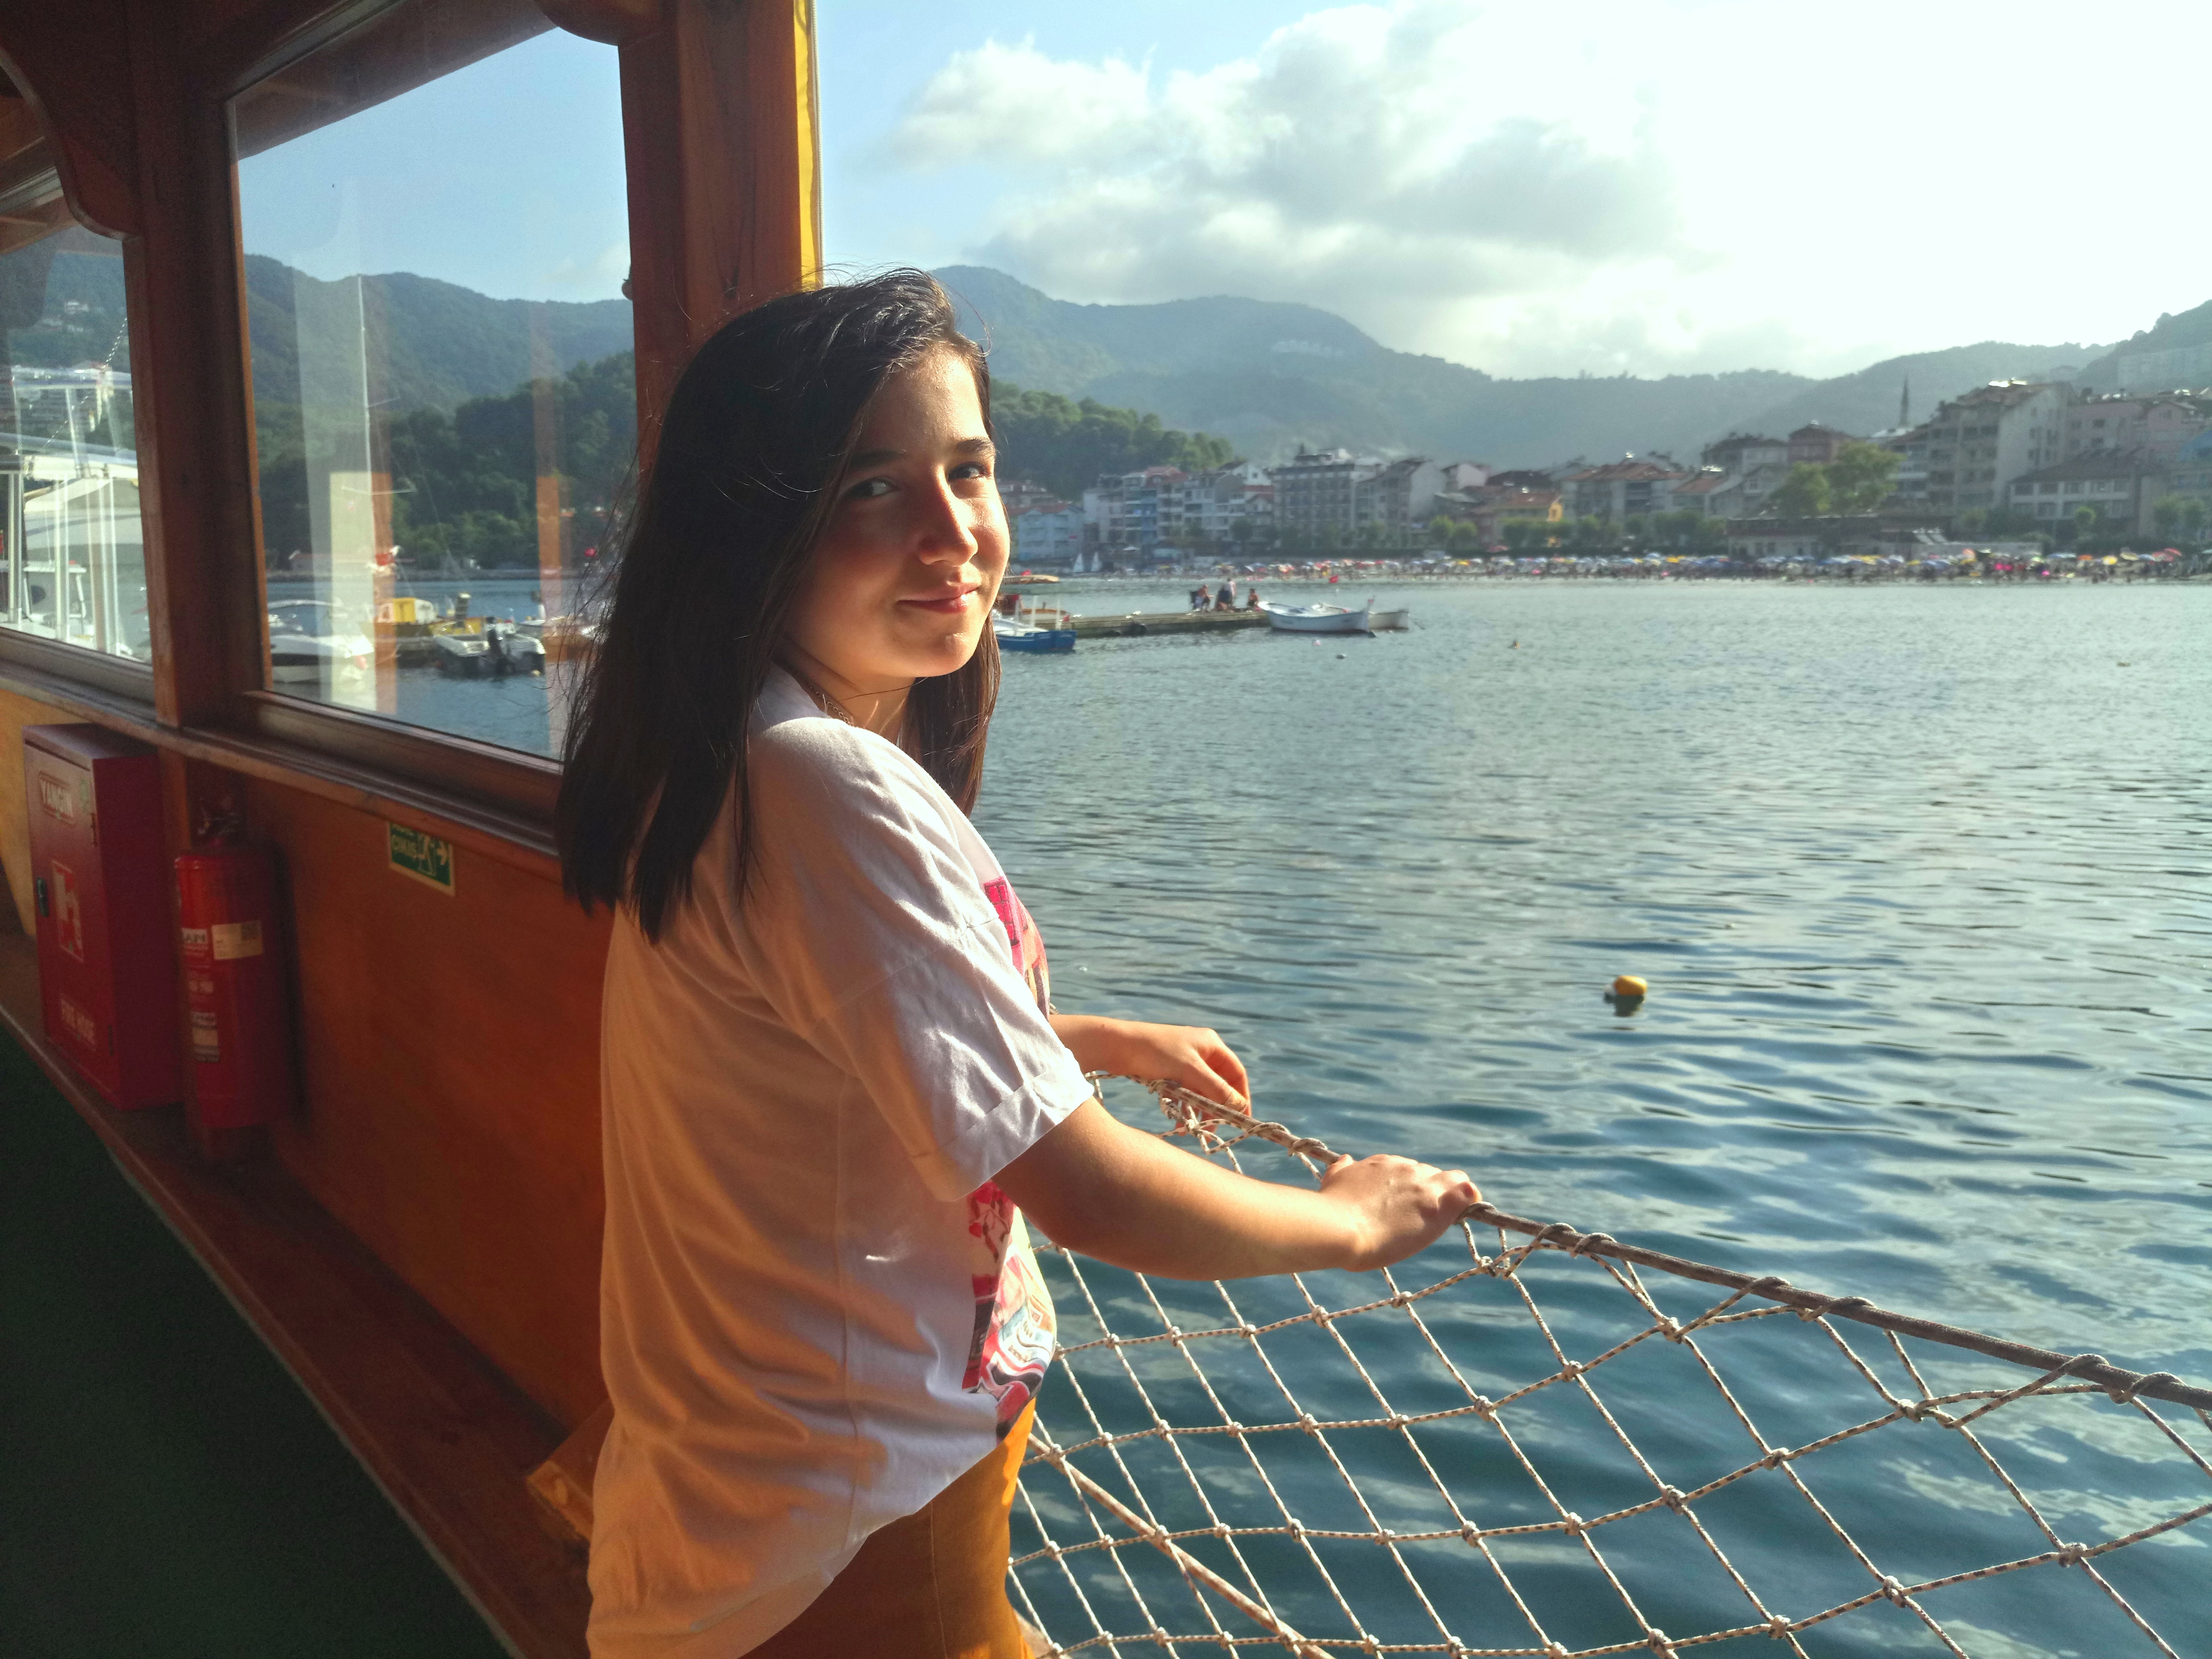
nature, outdoor, person, people, girl, woman, hair, cute, female, portrait, model, sea, ship captain, wind, beauty, vacation, water, tourism, summer, leisure, travel, photography, happy, world